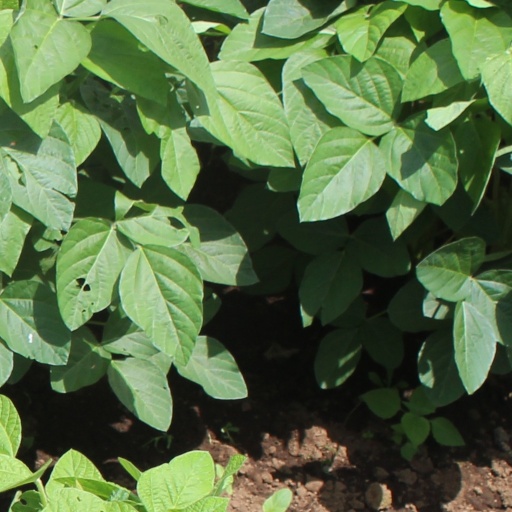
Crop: soybean